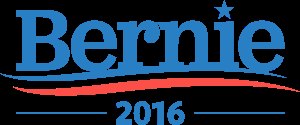
Bernie Sanders / Præsidentkampagne i 2016
Bernie 2016 kampagnelogo
"Bernard ""Bernie"" Sanders er en amerikansk senator og tidligere Medlem af Repræsentanternes Hus for delstaten Vermont, samt tidligere præsidentkandidat, der var opstillet til Det Demokratiske Partis kandidatnominering til præsidentvalget i november 2016 og præsidentvalget i november 2020. Han er det længst siddende partiuafhængige medlem af den amerikanske Kongres i historien.